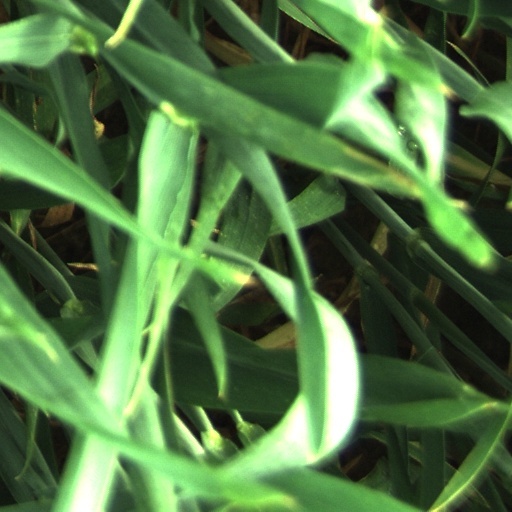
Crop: wheat